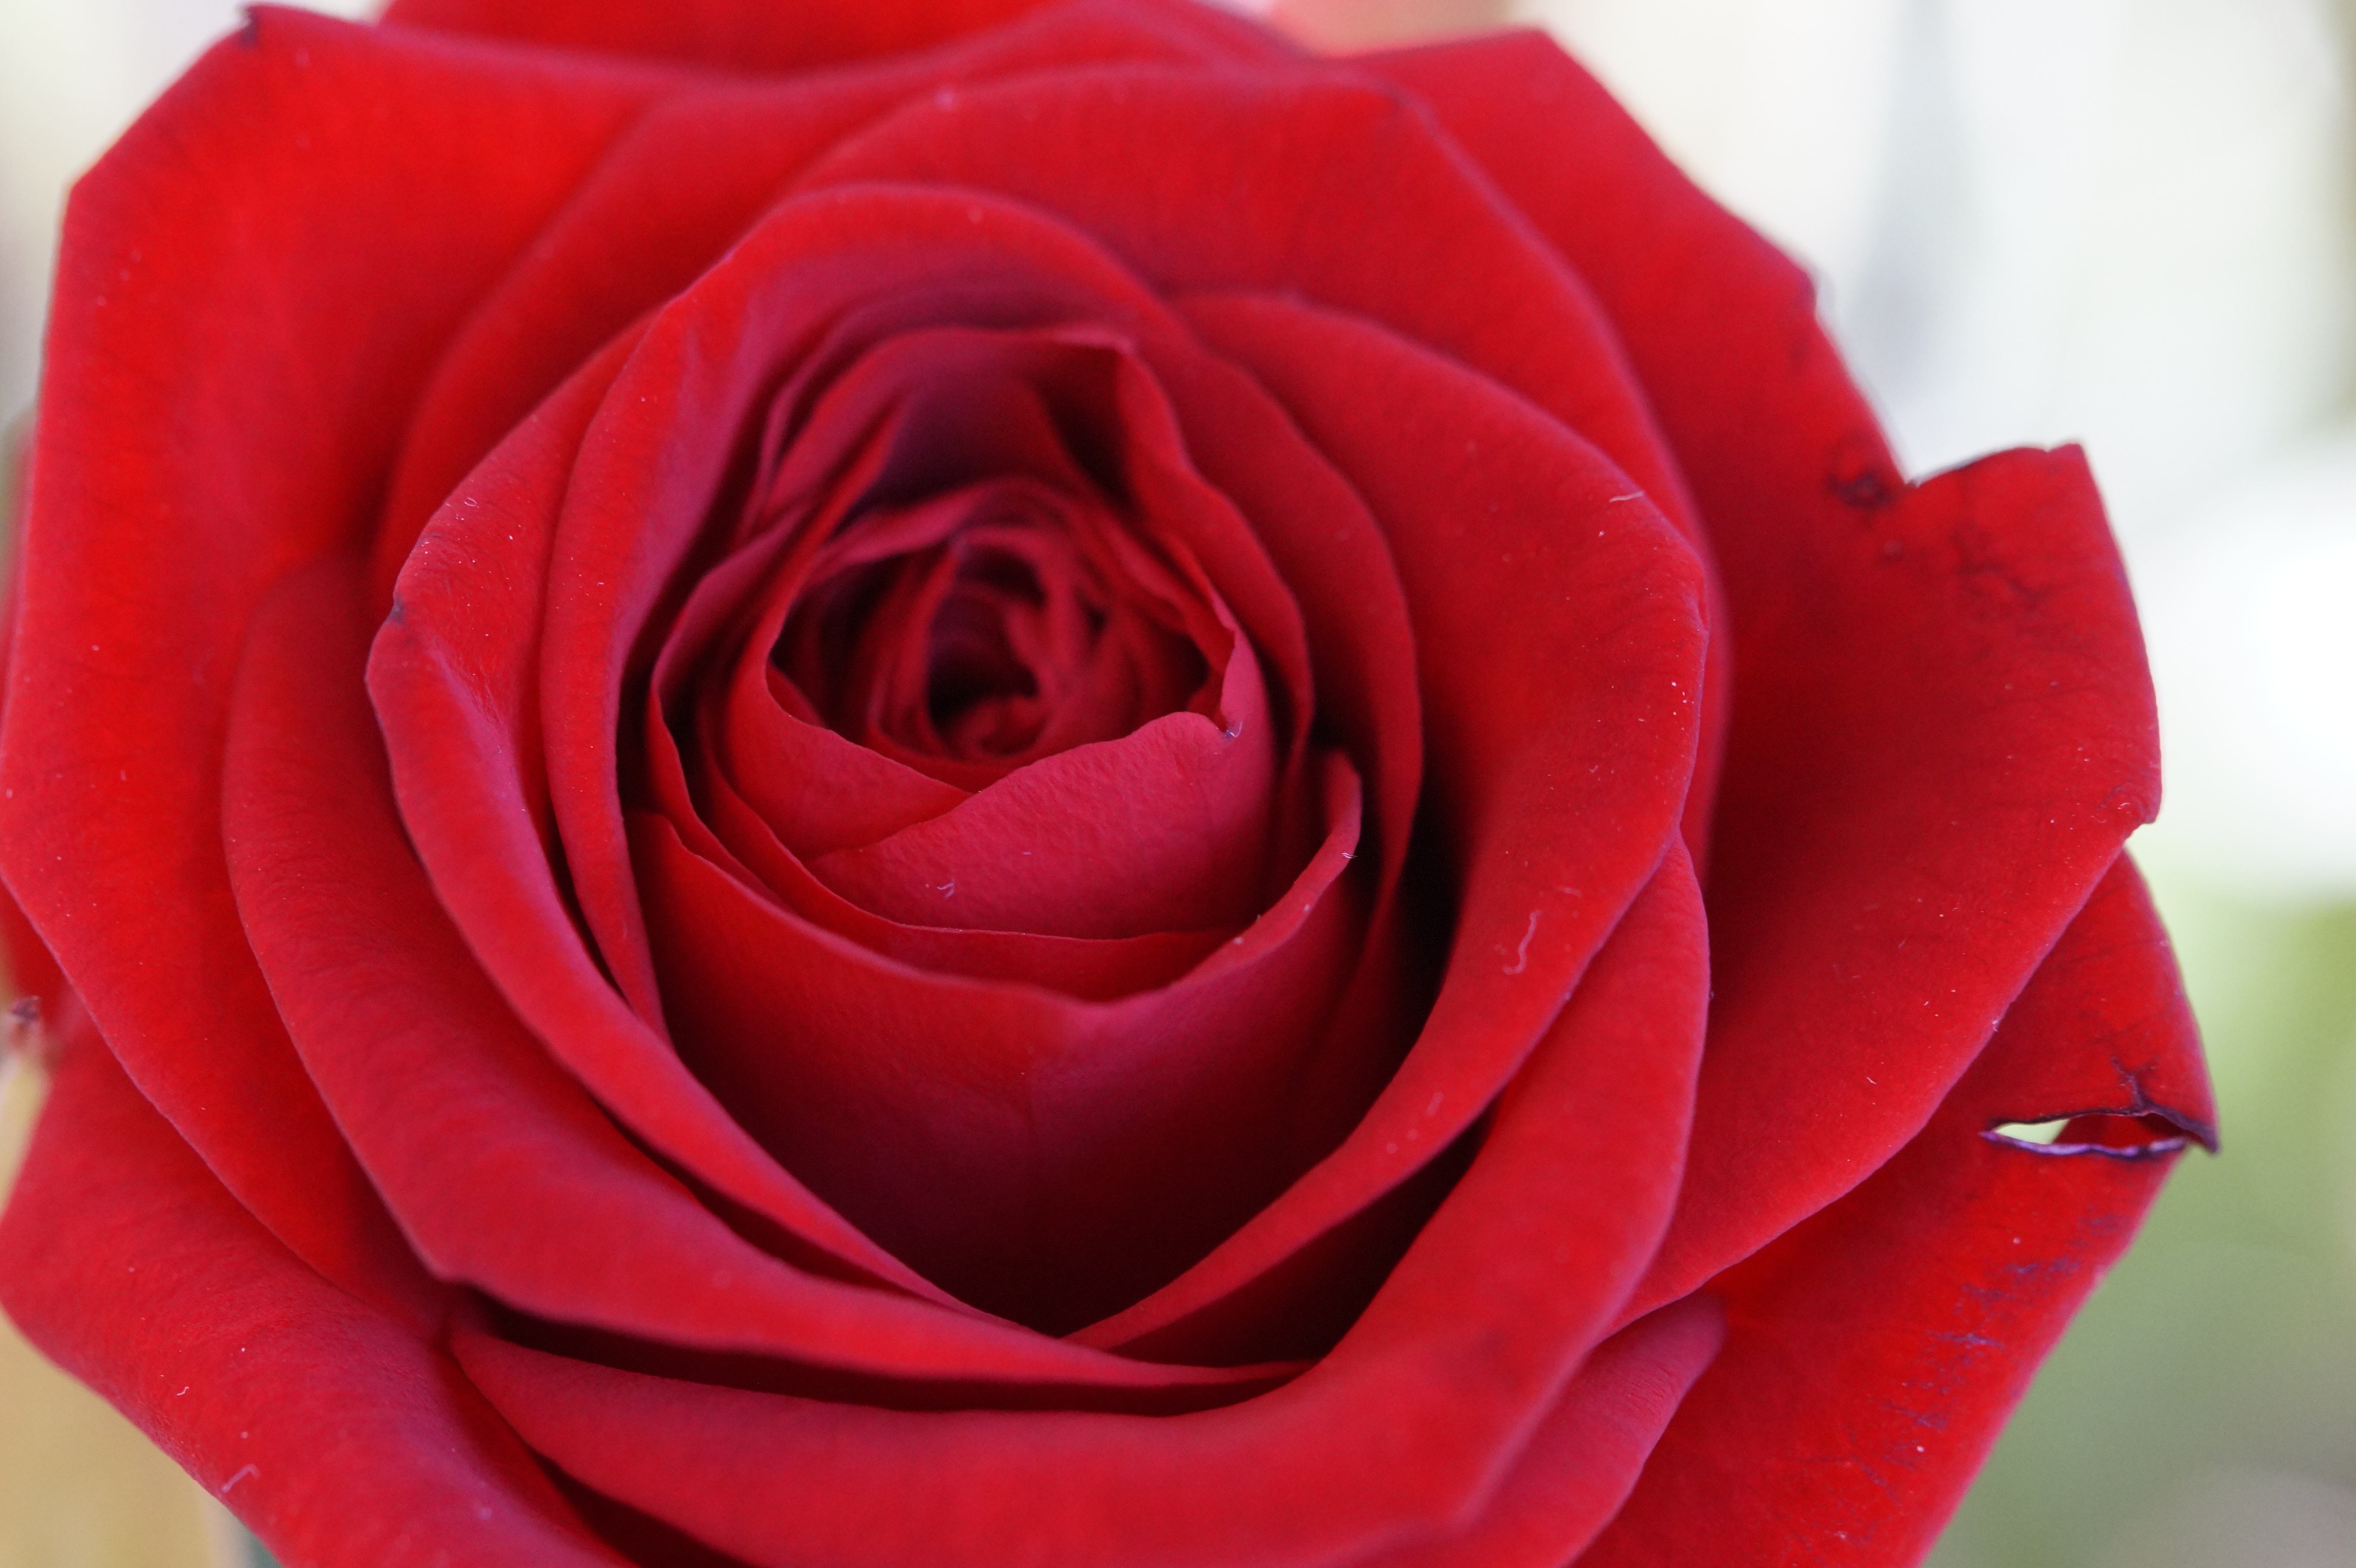
blossom, plant, flower, petal, bloom, rose, red, romance, romantic, pink, red rose, wedding day, floribunda, rose bloom, macro photography, valentine's day, flowering plant, garden roses, rose family, land plant, rose order